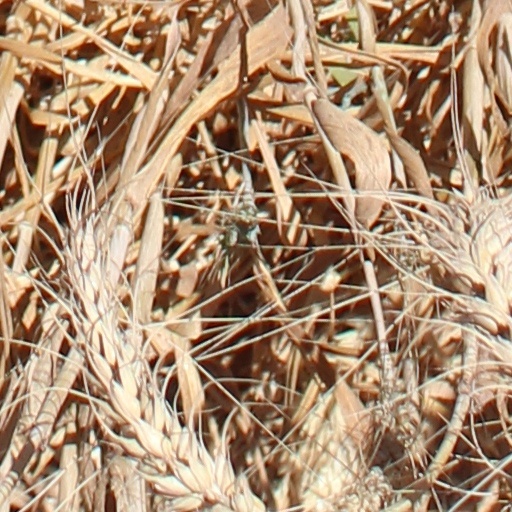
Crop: wheat